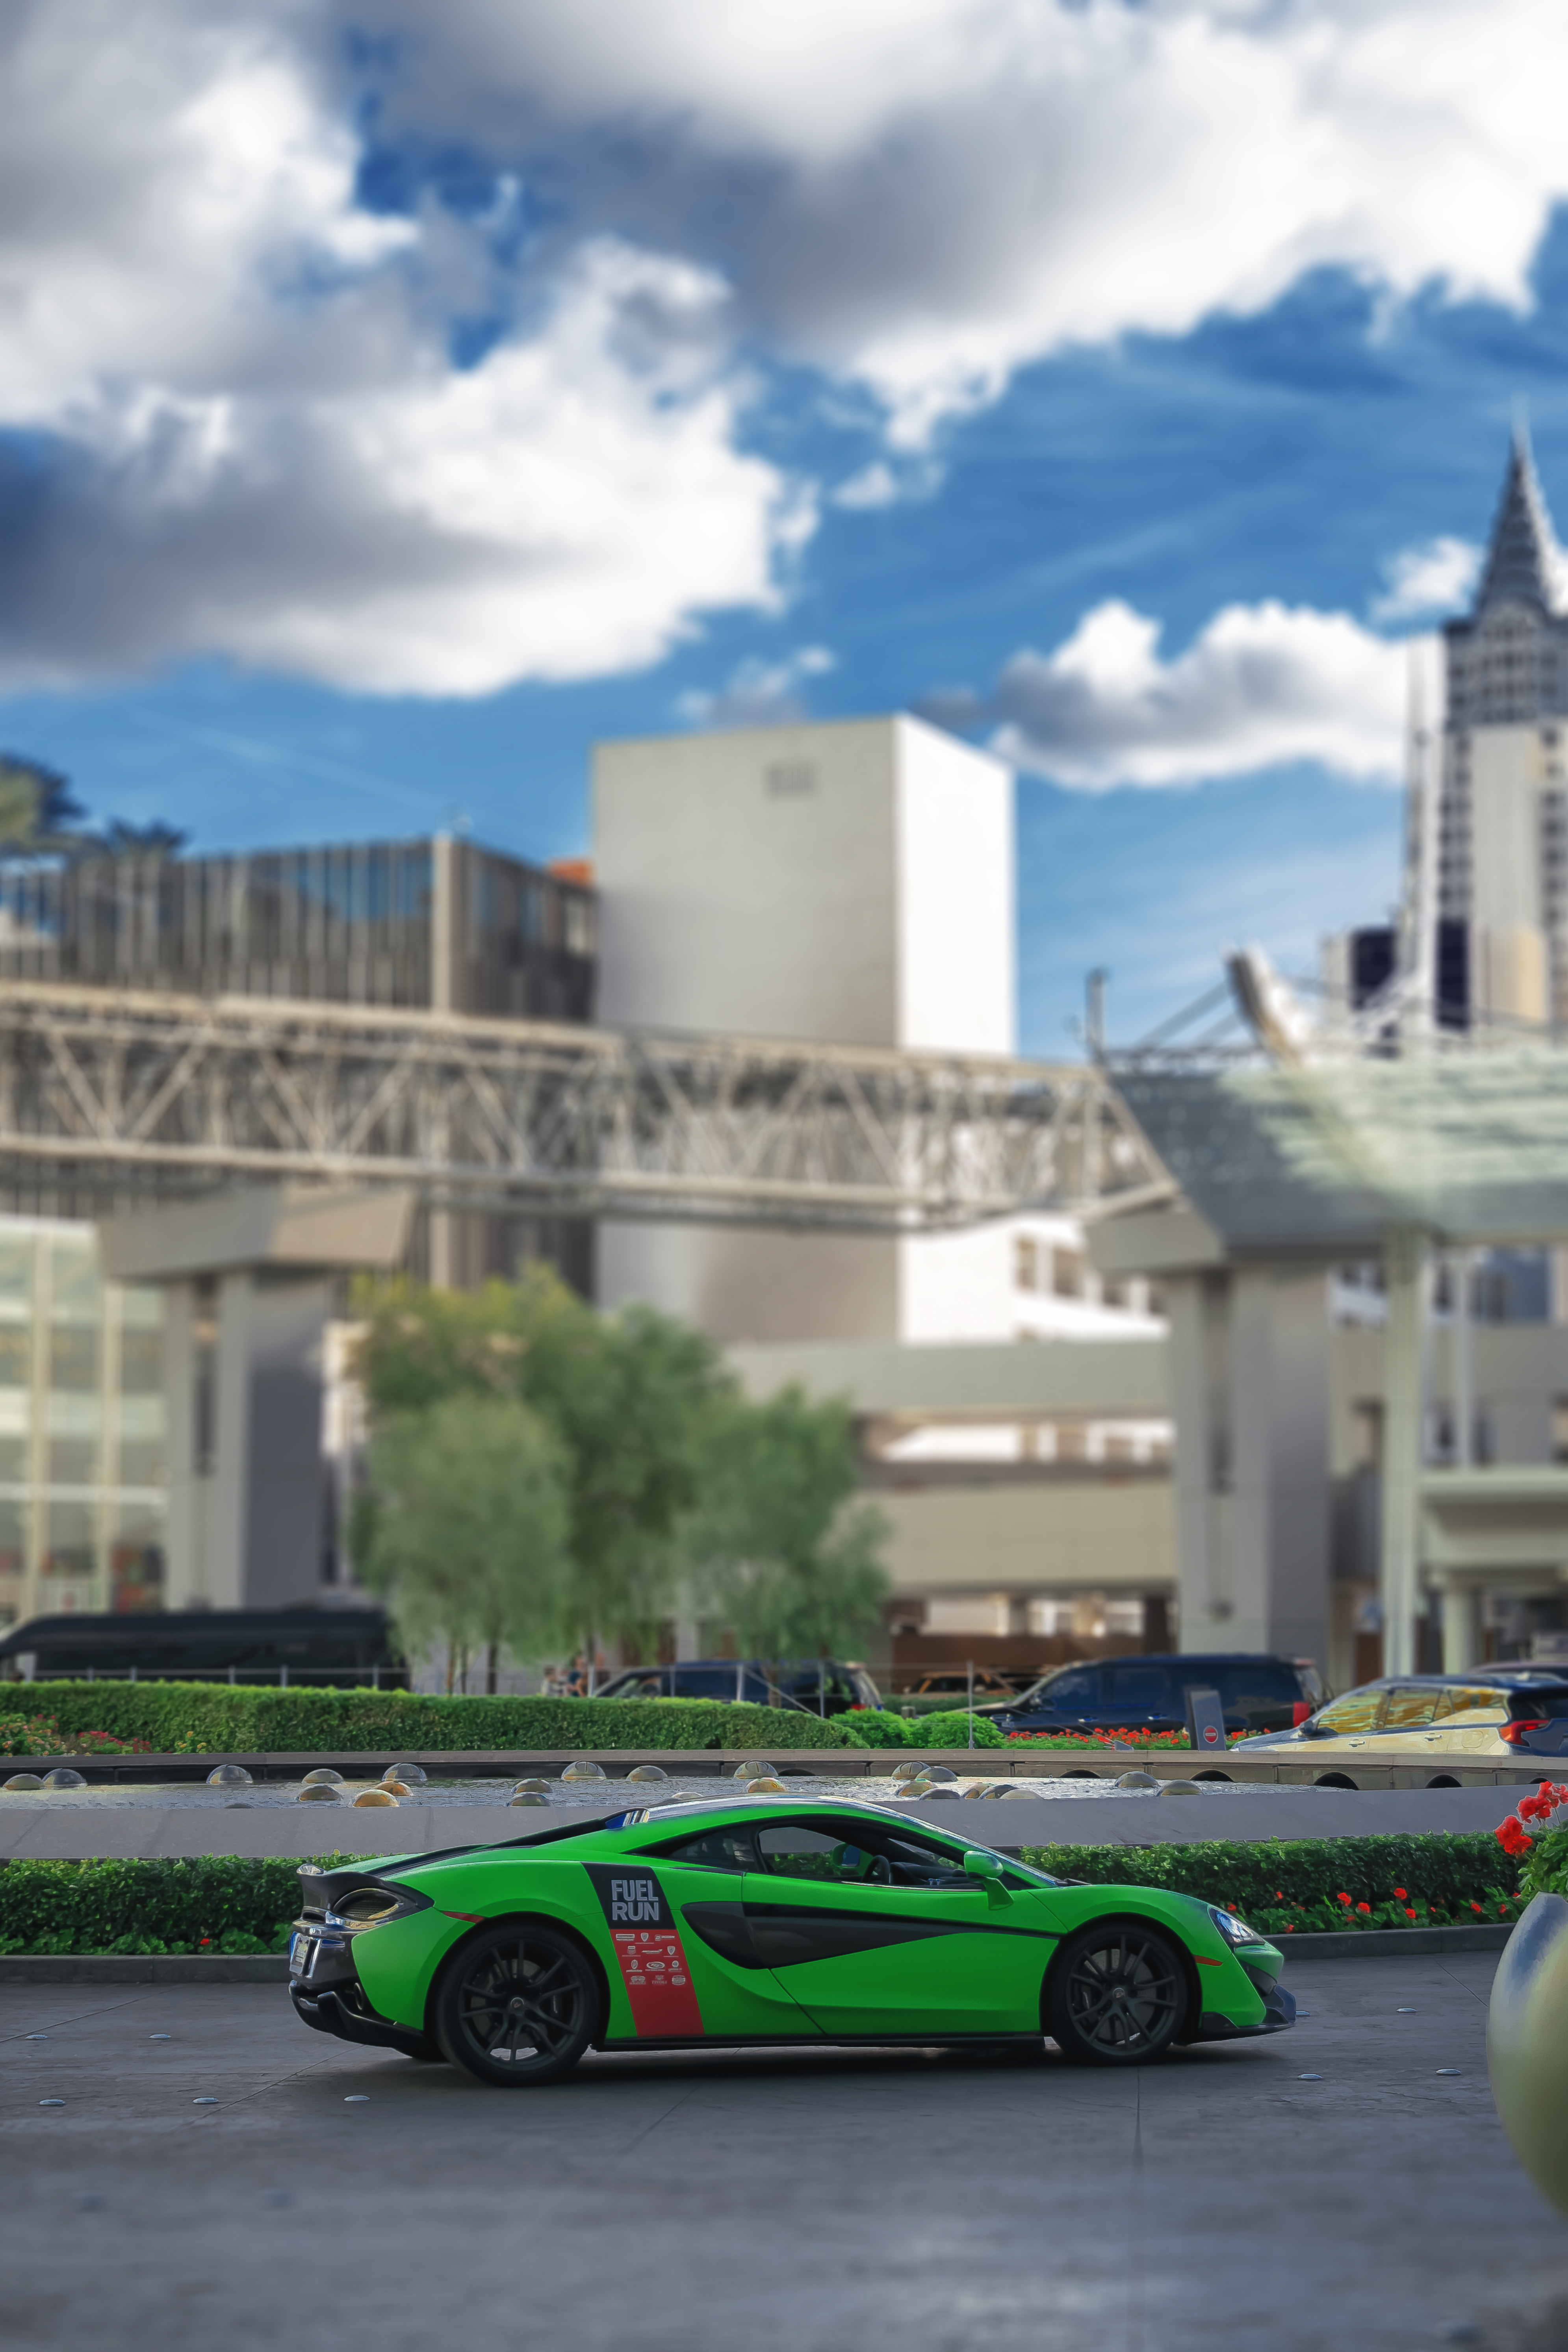
bracken, geotagged, las vegas, nevada, united states, usa, architecture, Aria Resort And Casino, auto, automobile, automotive photography, Automotive Portrait, british car, car, car photo, car photography, city, city center, City of Las Vegas, citycenter, CityCenter Las Vegas, cityscape, Clark County, Clark County Nevada, Clark County NV, coche, downtown, Dowtown Las Vegas, exotic car, fast car, green car, Green McLaren, Highrise Tower, hotel, Hotel Casino, hotel lobby, Hotel Parking Lot, import, Import Car, las, las vegas boulevard, Las Vegas Luxury Hotel, Las Vegas NV, las vegas strip, luxury car, lv, mclaren, MGM Resorts International, nv, Paradise Nevada, performance car, race car, sony, SONY a6500, SONY Alpha 6500, sony mirrorless, sports car, super car, supercar, travel, travel photography, vacation, vegas, vehicle, land vehicle, landmark, sky, luxury vehicle, metropolitan area, urban area, automotive design, daytime, plant, city car, metropolis, building, road, skyscraper, compact car, mid size car, house, tree